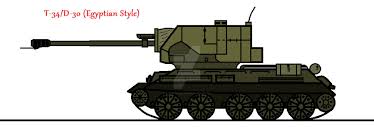
Label: Self Propelled Artillery